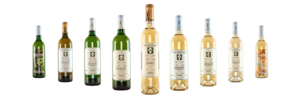
Cuvées du Domaine du Cinquau (Jurançon et Jurançon Sec)